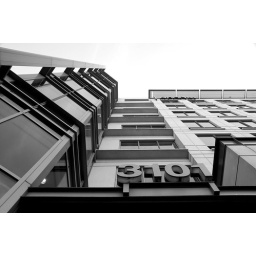
3101 in black and white